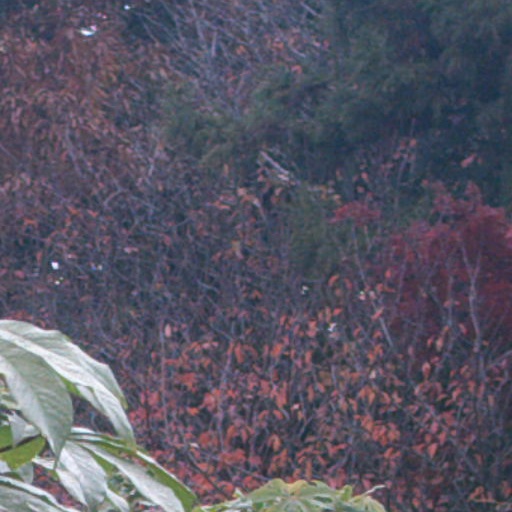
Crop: cassava